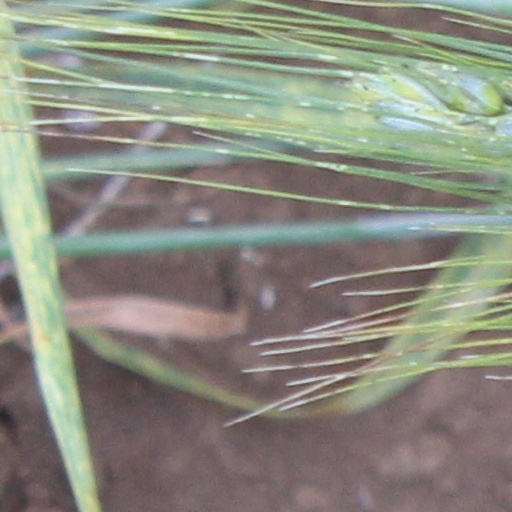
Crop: wheat